Ronde van Drenthe

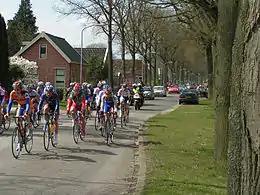
2008 Ronde van Drenthe

A women's event was first held in 1998 as Novilon Eurocup, a one-day race. Between 2003 and 2006, this was held as a three-day event.